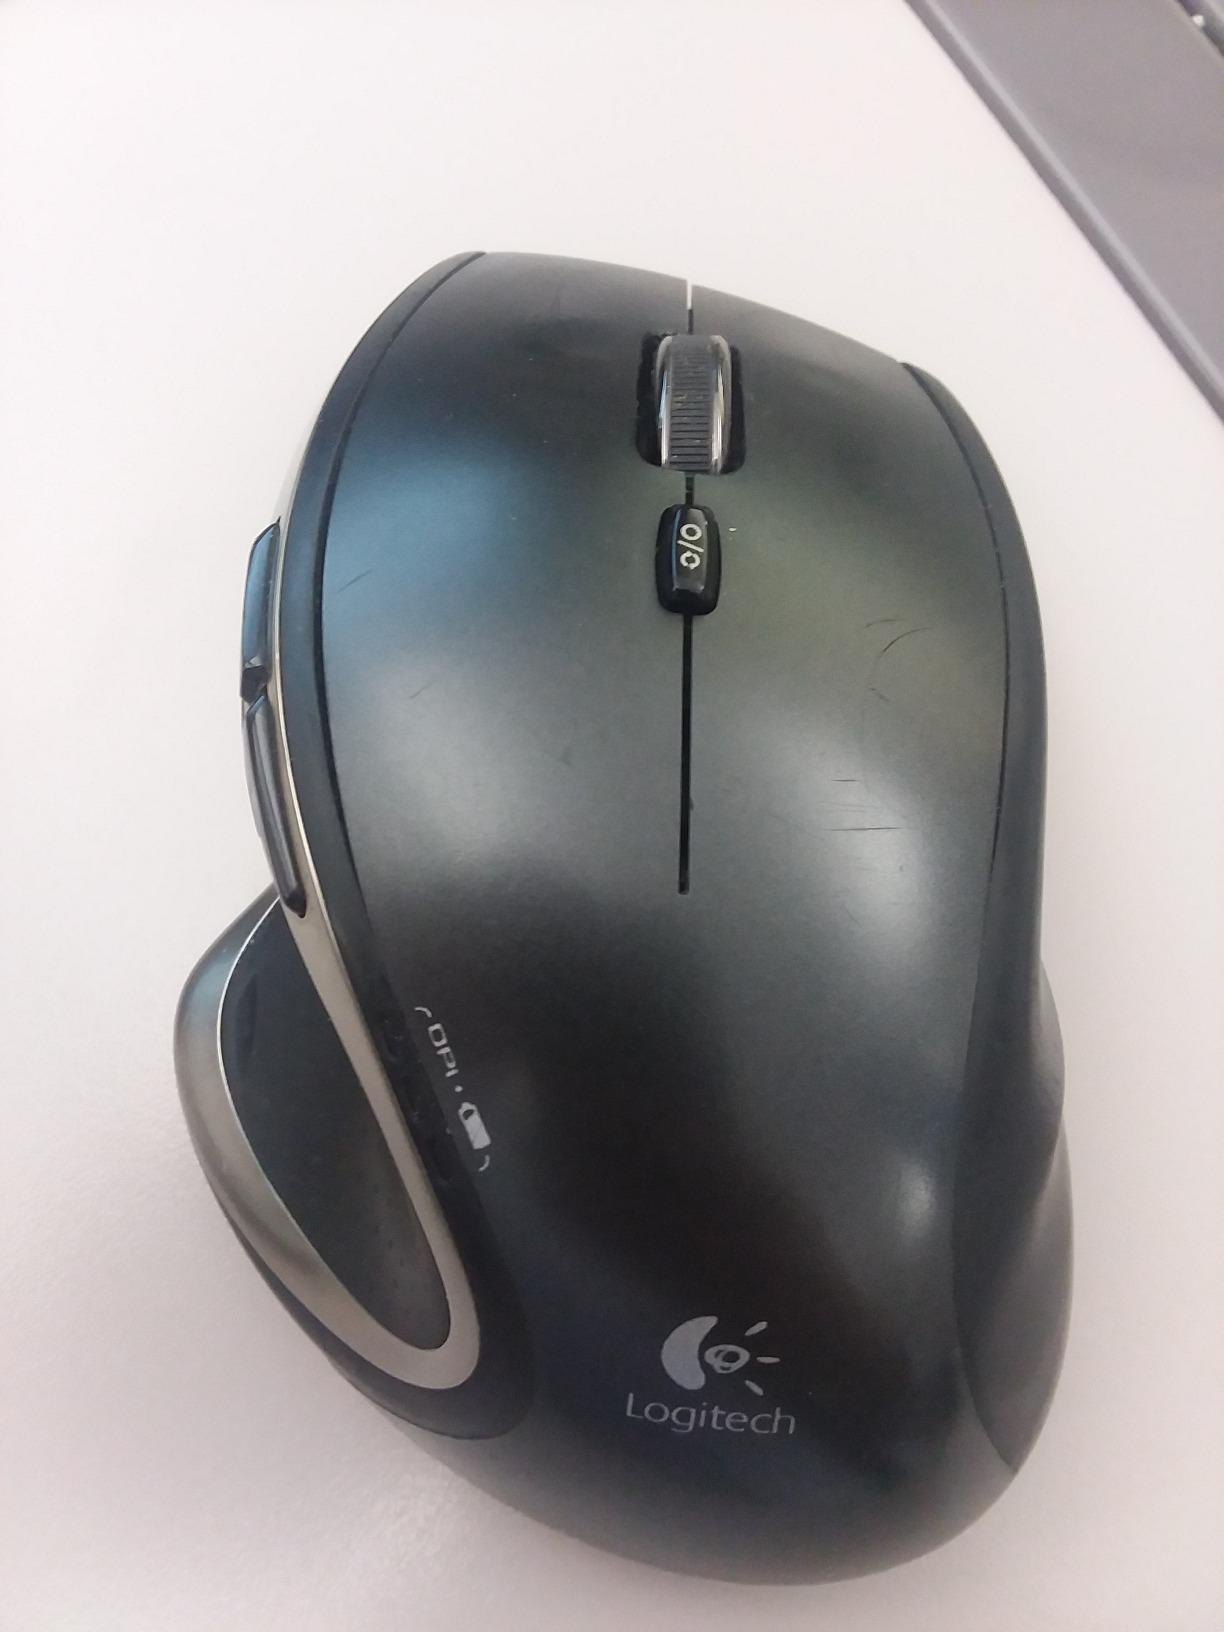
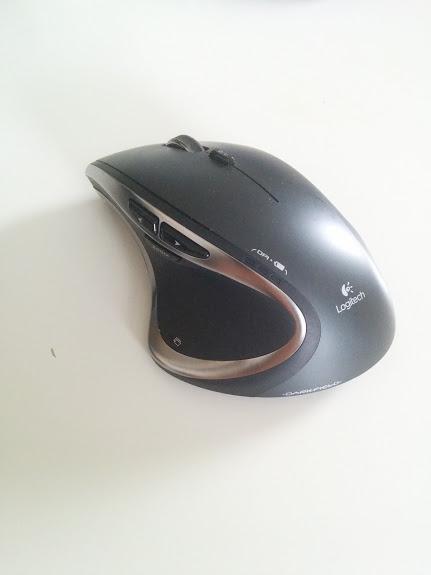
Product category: mouse
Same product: yes